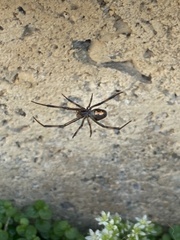
Species: Lactrodectus_hesperus